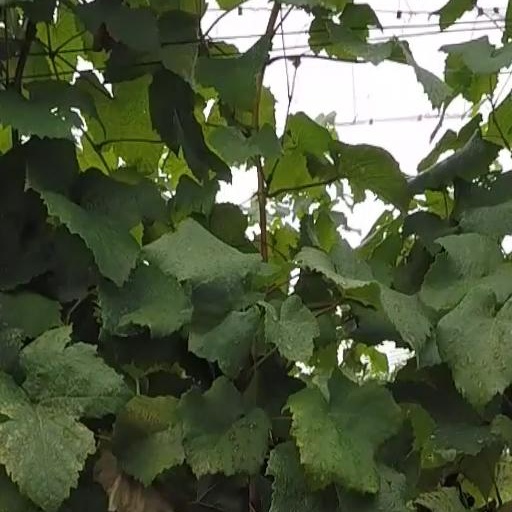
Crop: grape